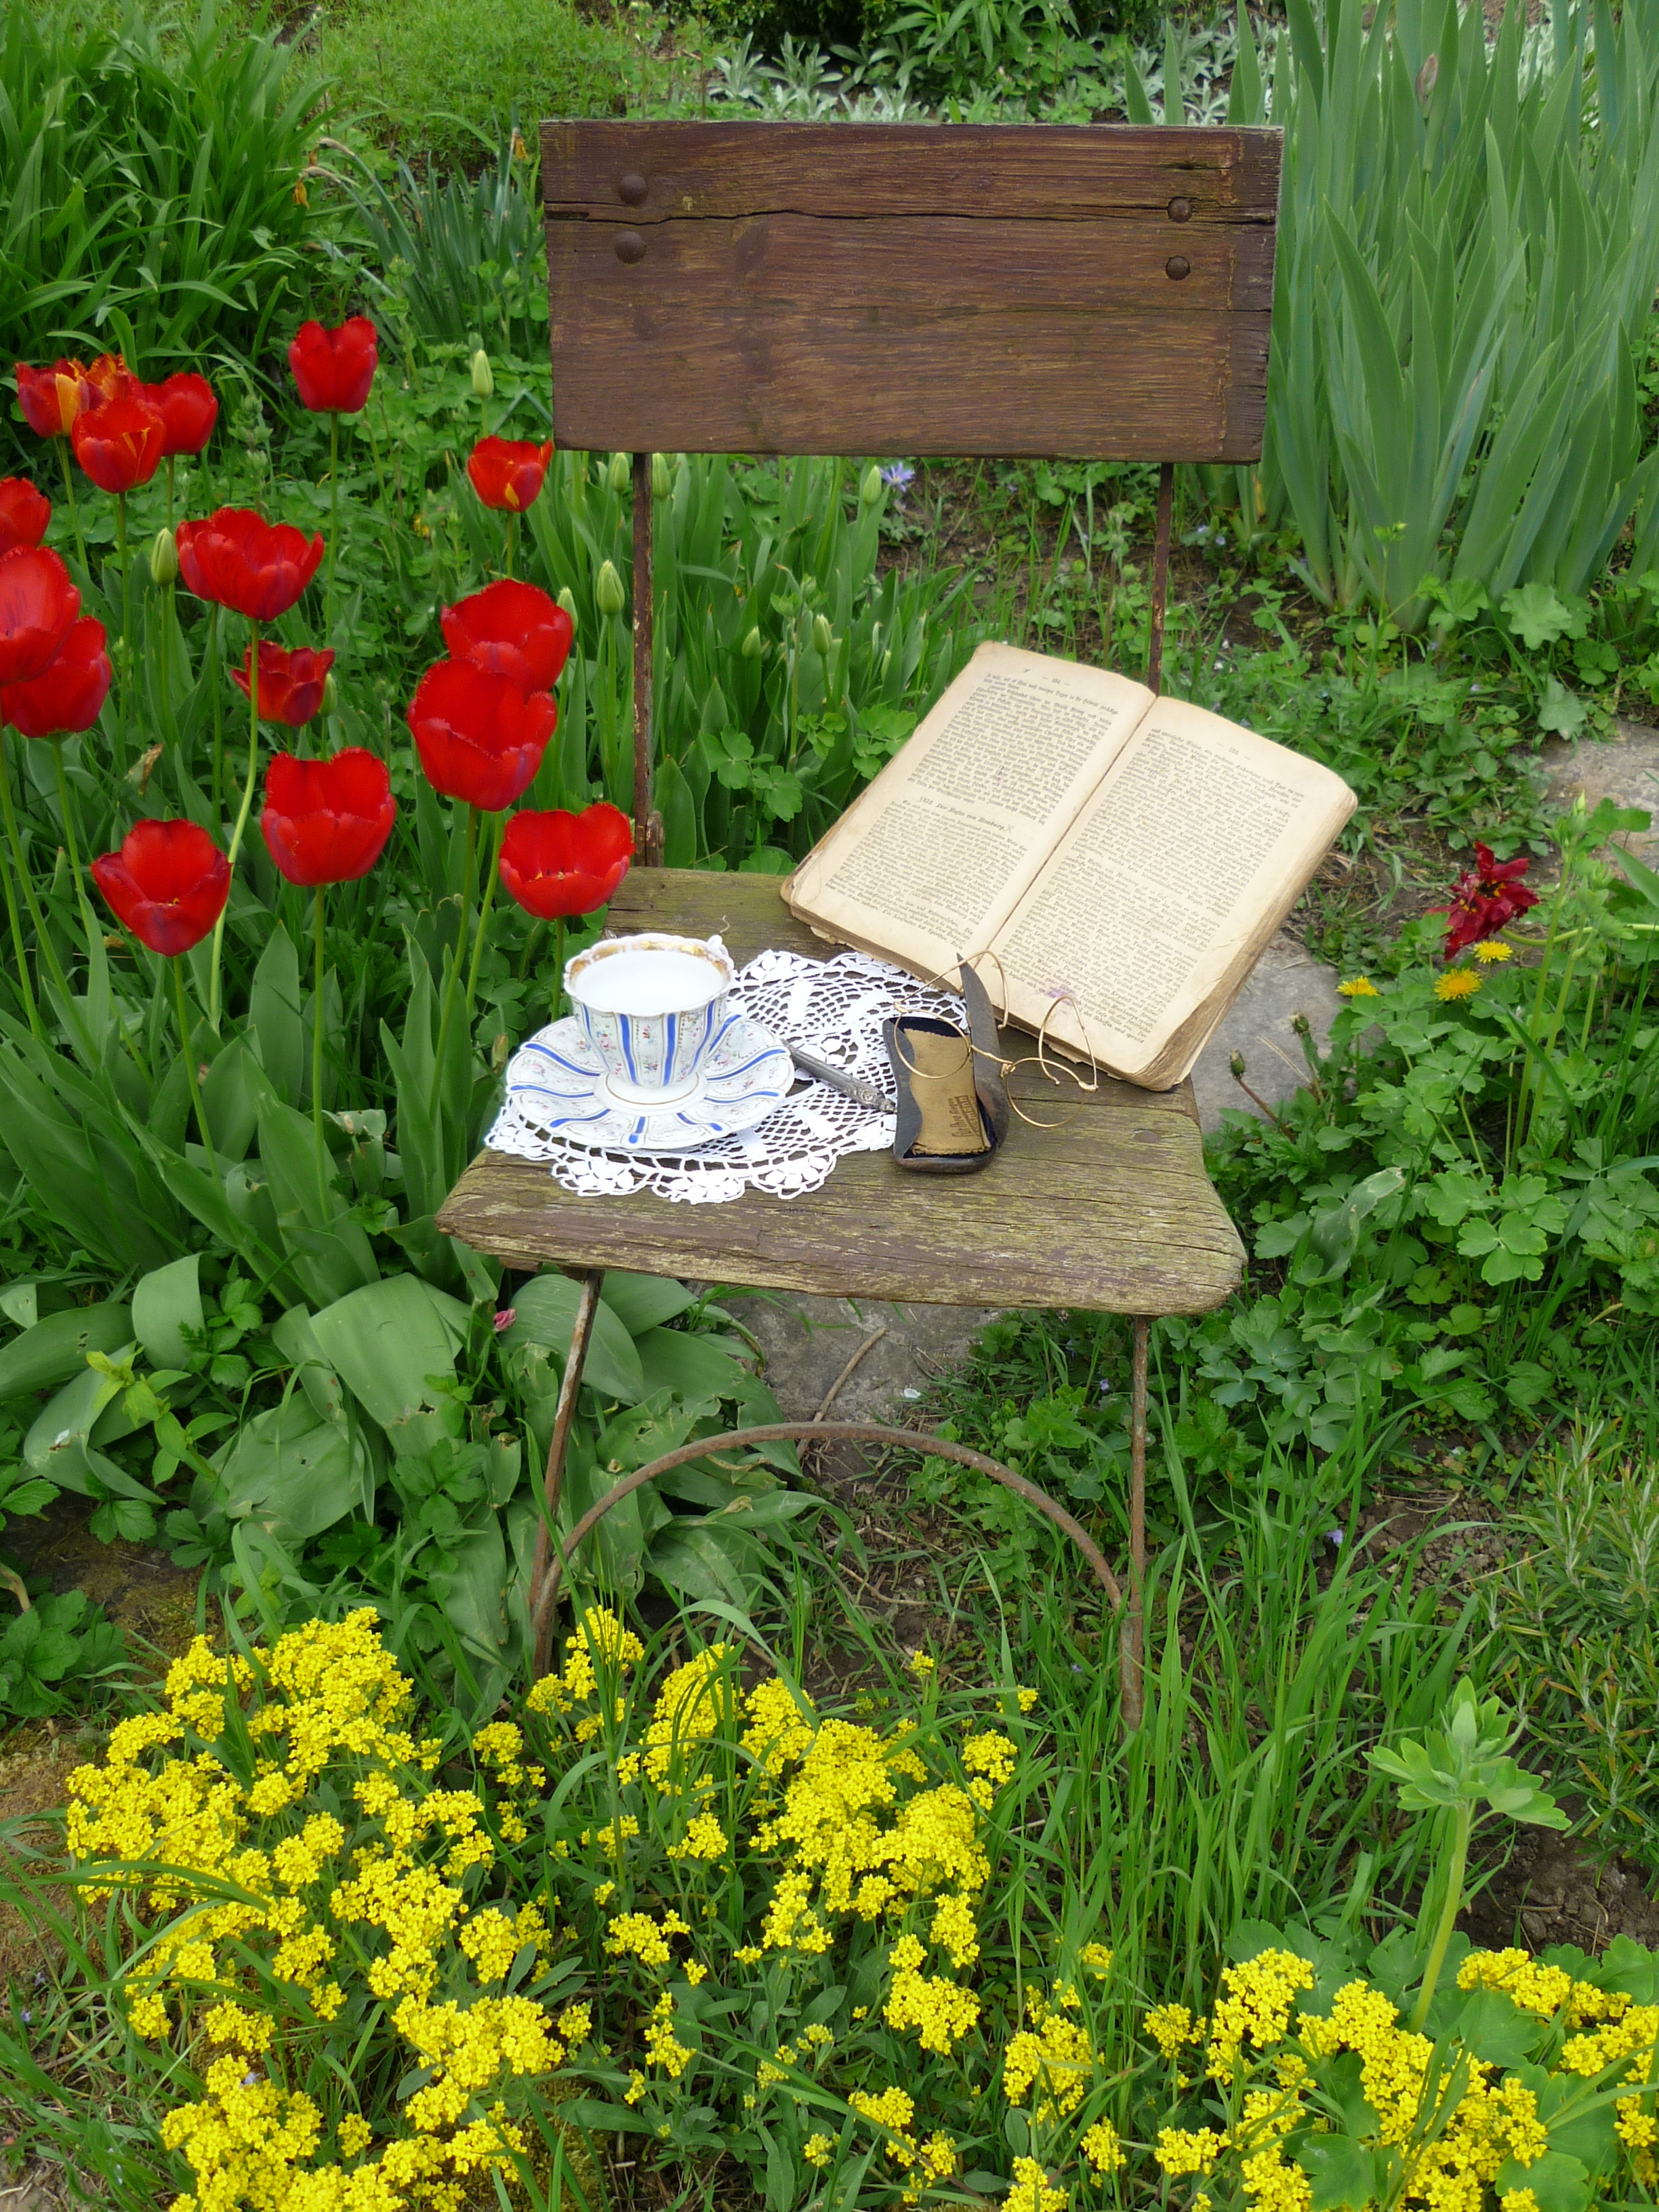
grass, book, read, open, plant, lawn, antique, meadow, flower, reflection, backyard, botany, garden, coffee cup, teacup, glasses, break, tulips, yard, resting place, reading glasses, old chair